Emily Atack

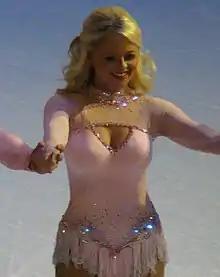
Atack during the 2010 "Dancing on Ice" tour

Emily Jane Atack (born 18 December 1989) is an English actress, comedian and television personality. She played the role of Charlotte Hinchcliffe on the E4 comedy series "The Inbetweeners" (2008–2010), and appeared in Keith Lemon shows, such as "Lemon La Vida Loca" (2012), "The Keith Lemon Sketch Show" (2015), and "The Keith & Paddy Picture Show" (2017).